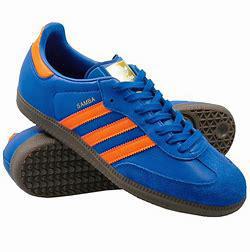
Brand: Adidas
Model: Samba